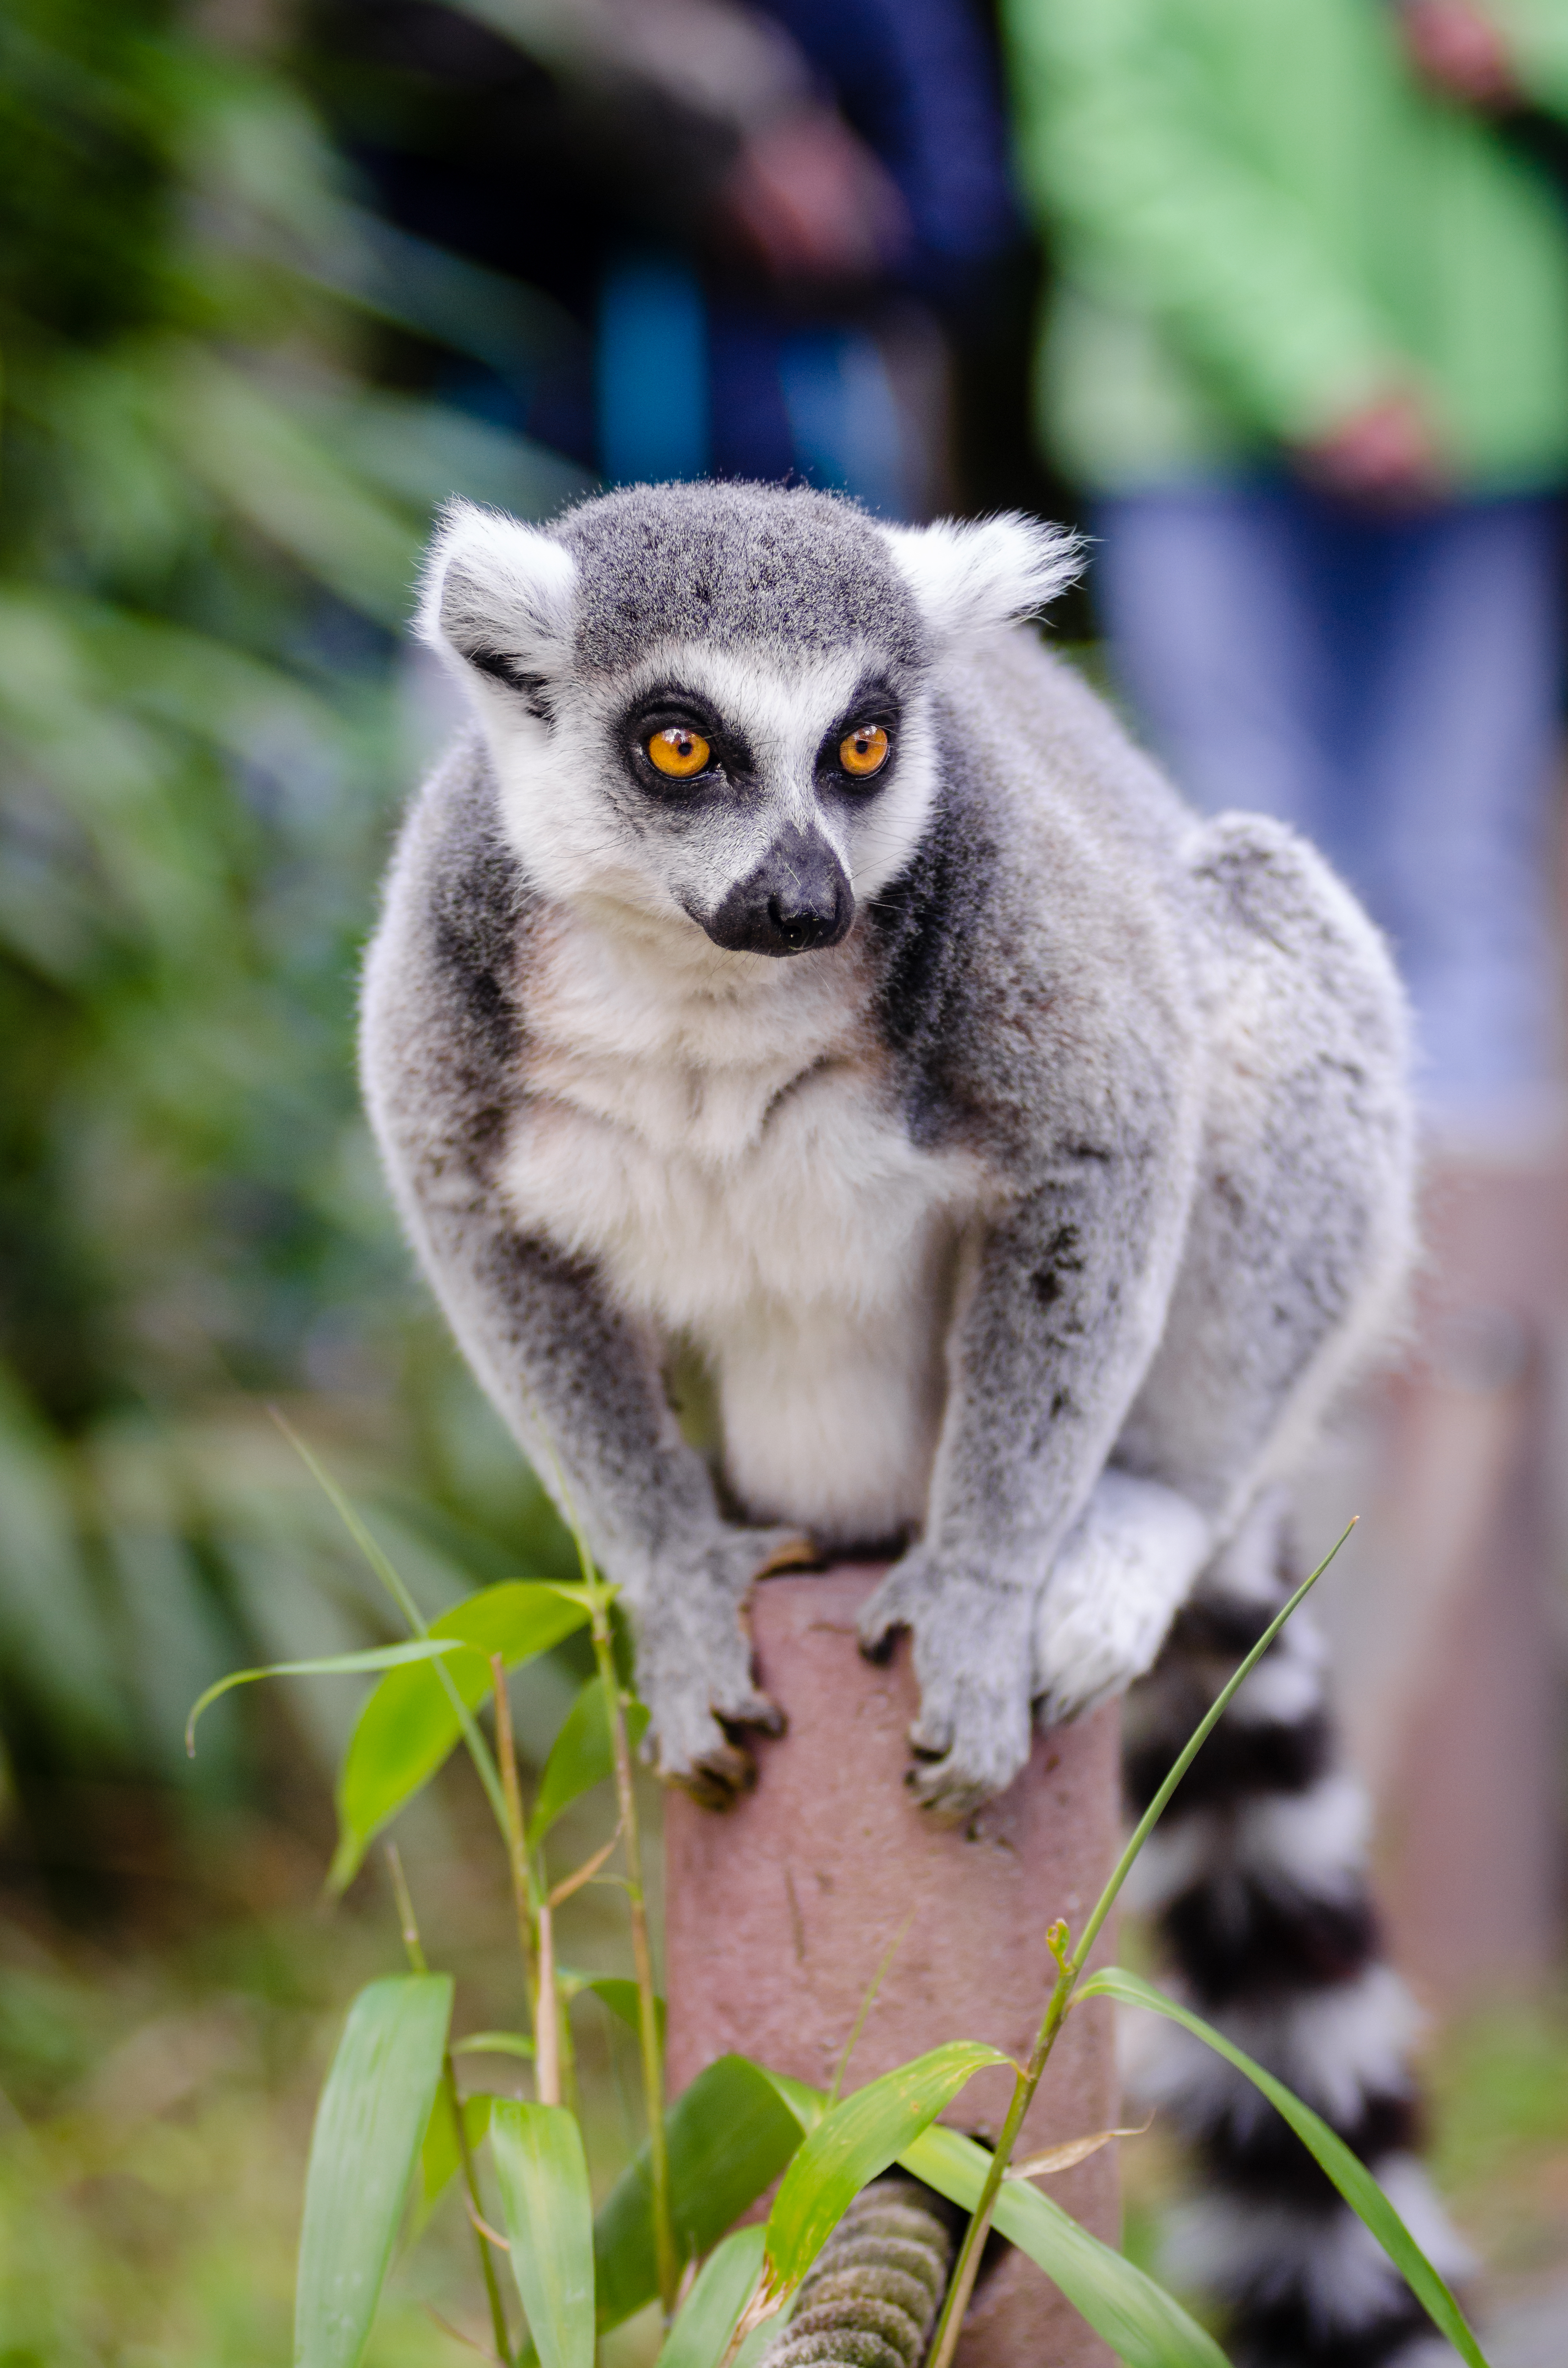
animal, wildlife, zoo, mammal, fauna, primate, squirrel monkey, madagascar, vertebrate, lemur, new world monkey